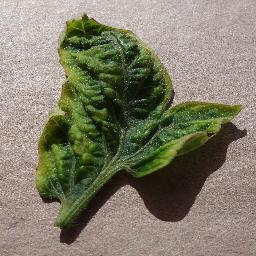
Label: Tomato___Tomato_Yellow_Leaf_Curl_Virus